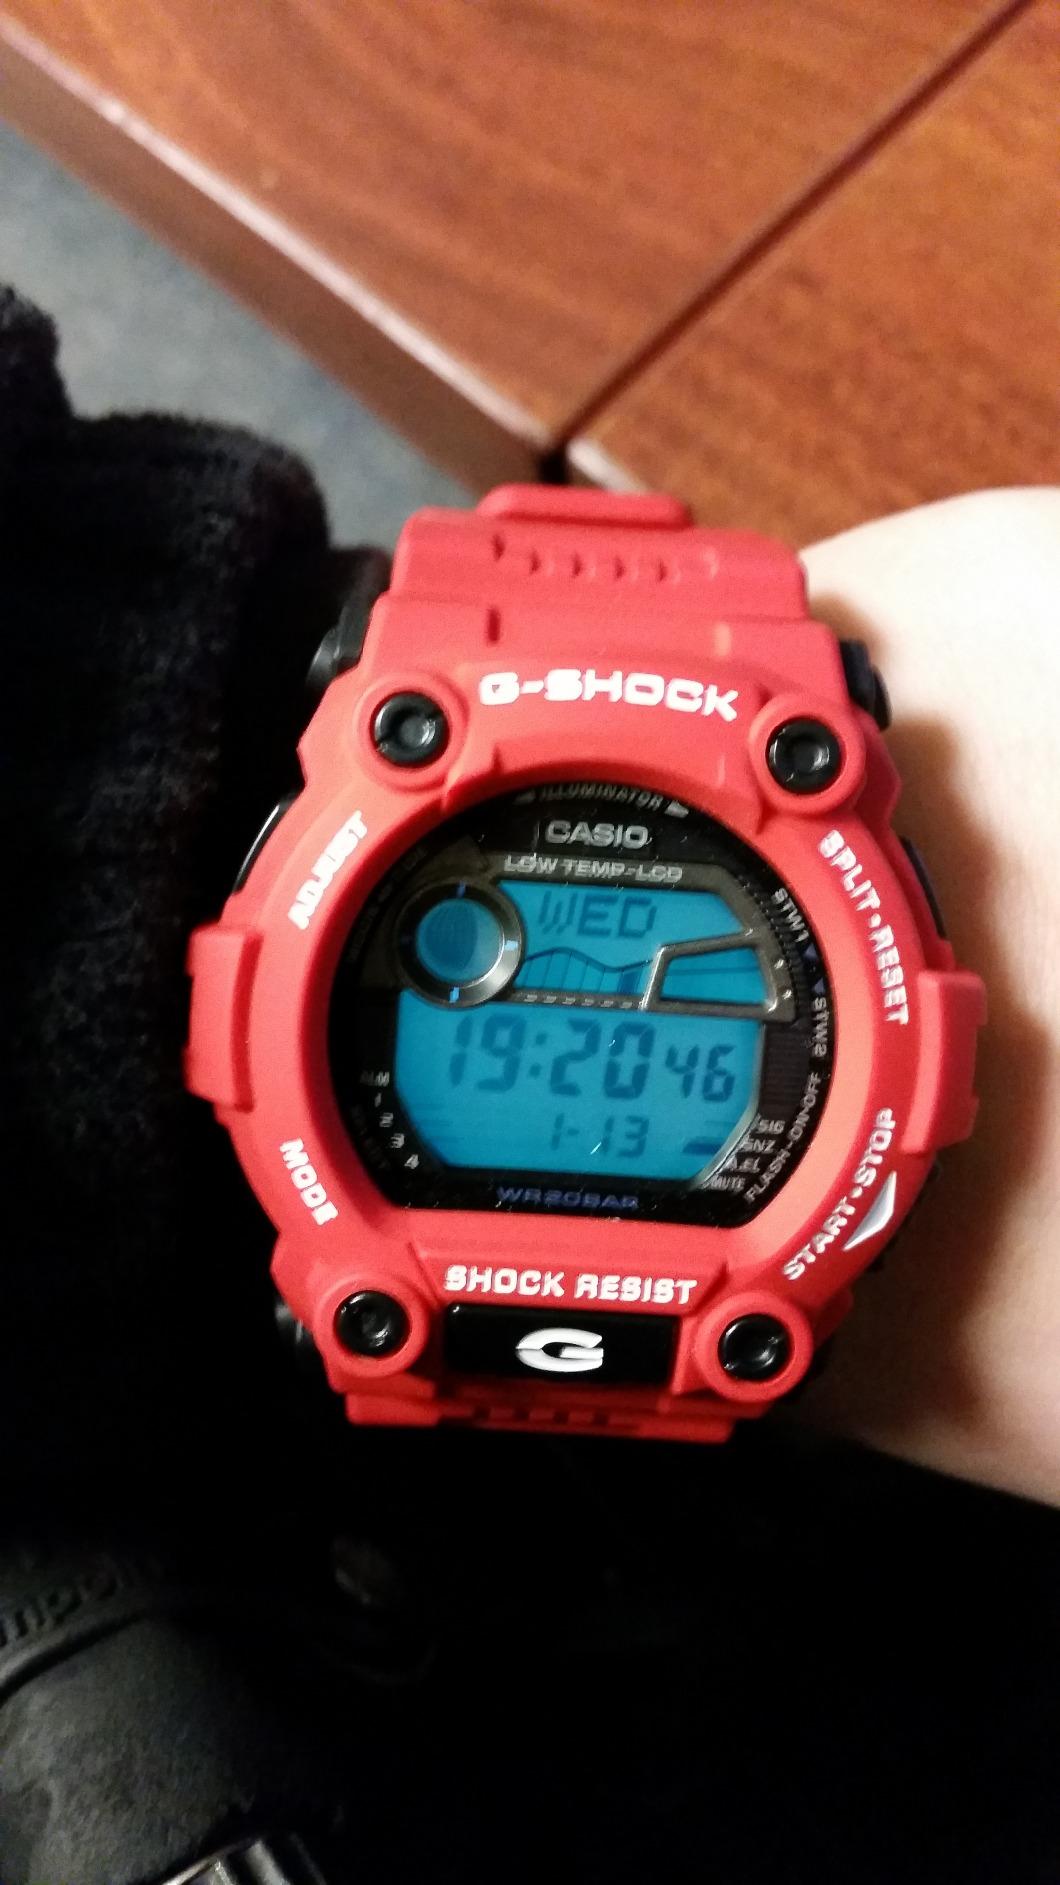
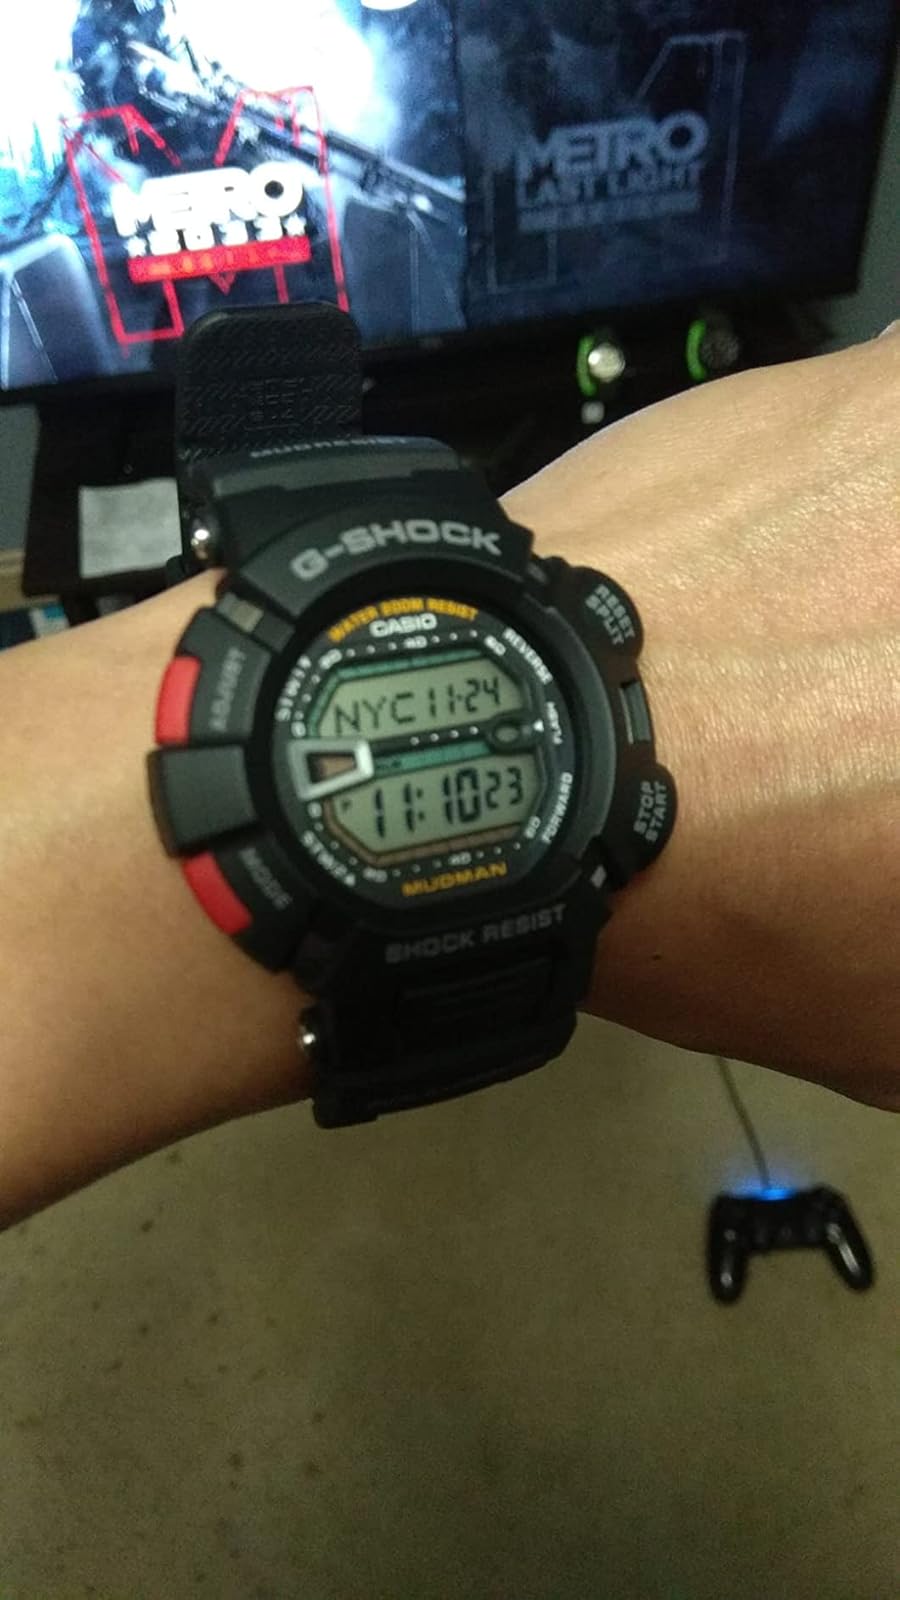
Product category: accessories_watch
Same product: no